Zenobia Galar

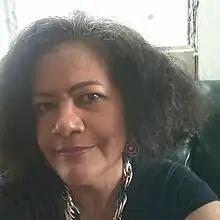

Zenobia Terrero Galarza was born in Enriquillo, Barahona on 3 May 1958, the daughter of professor Elena Galarza de Terrero and the musician and soldier Francisco Corpus Terrero.